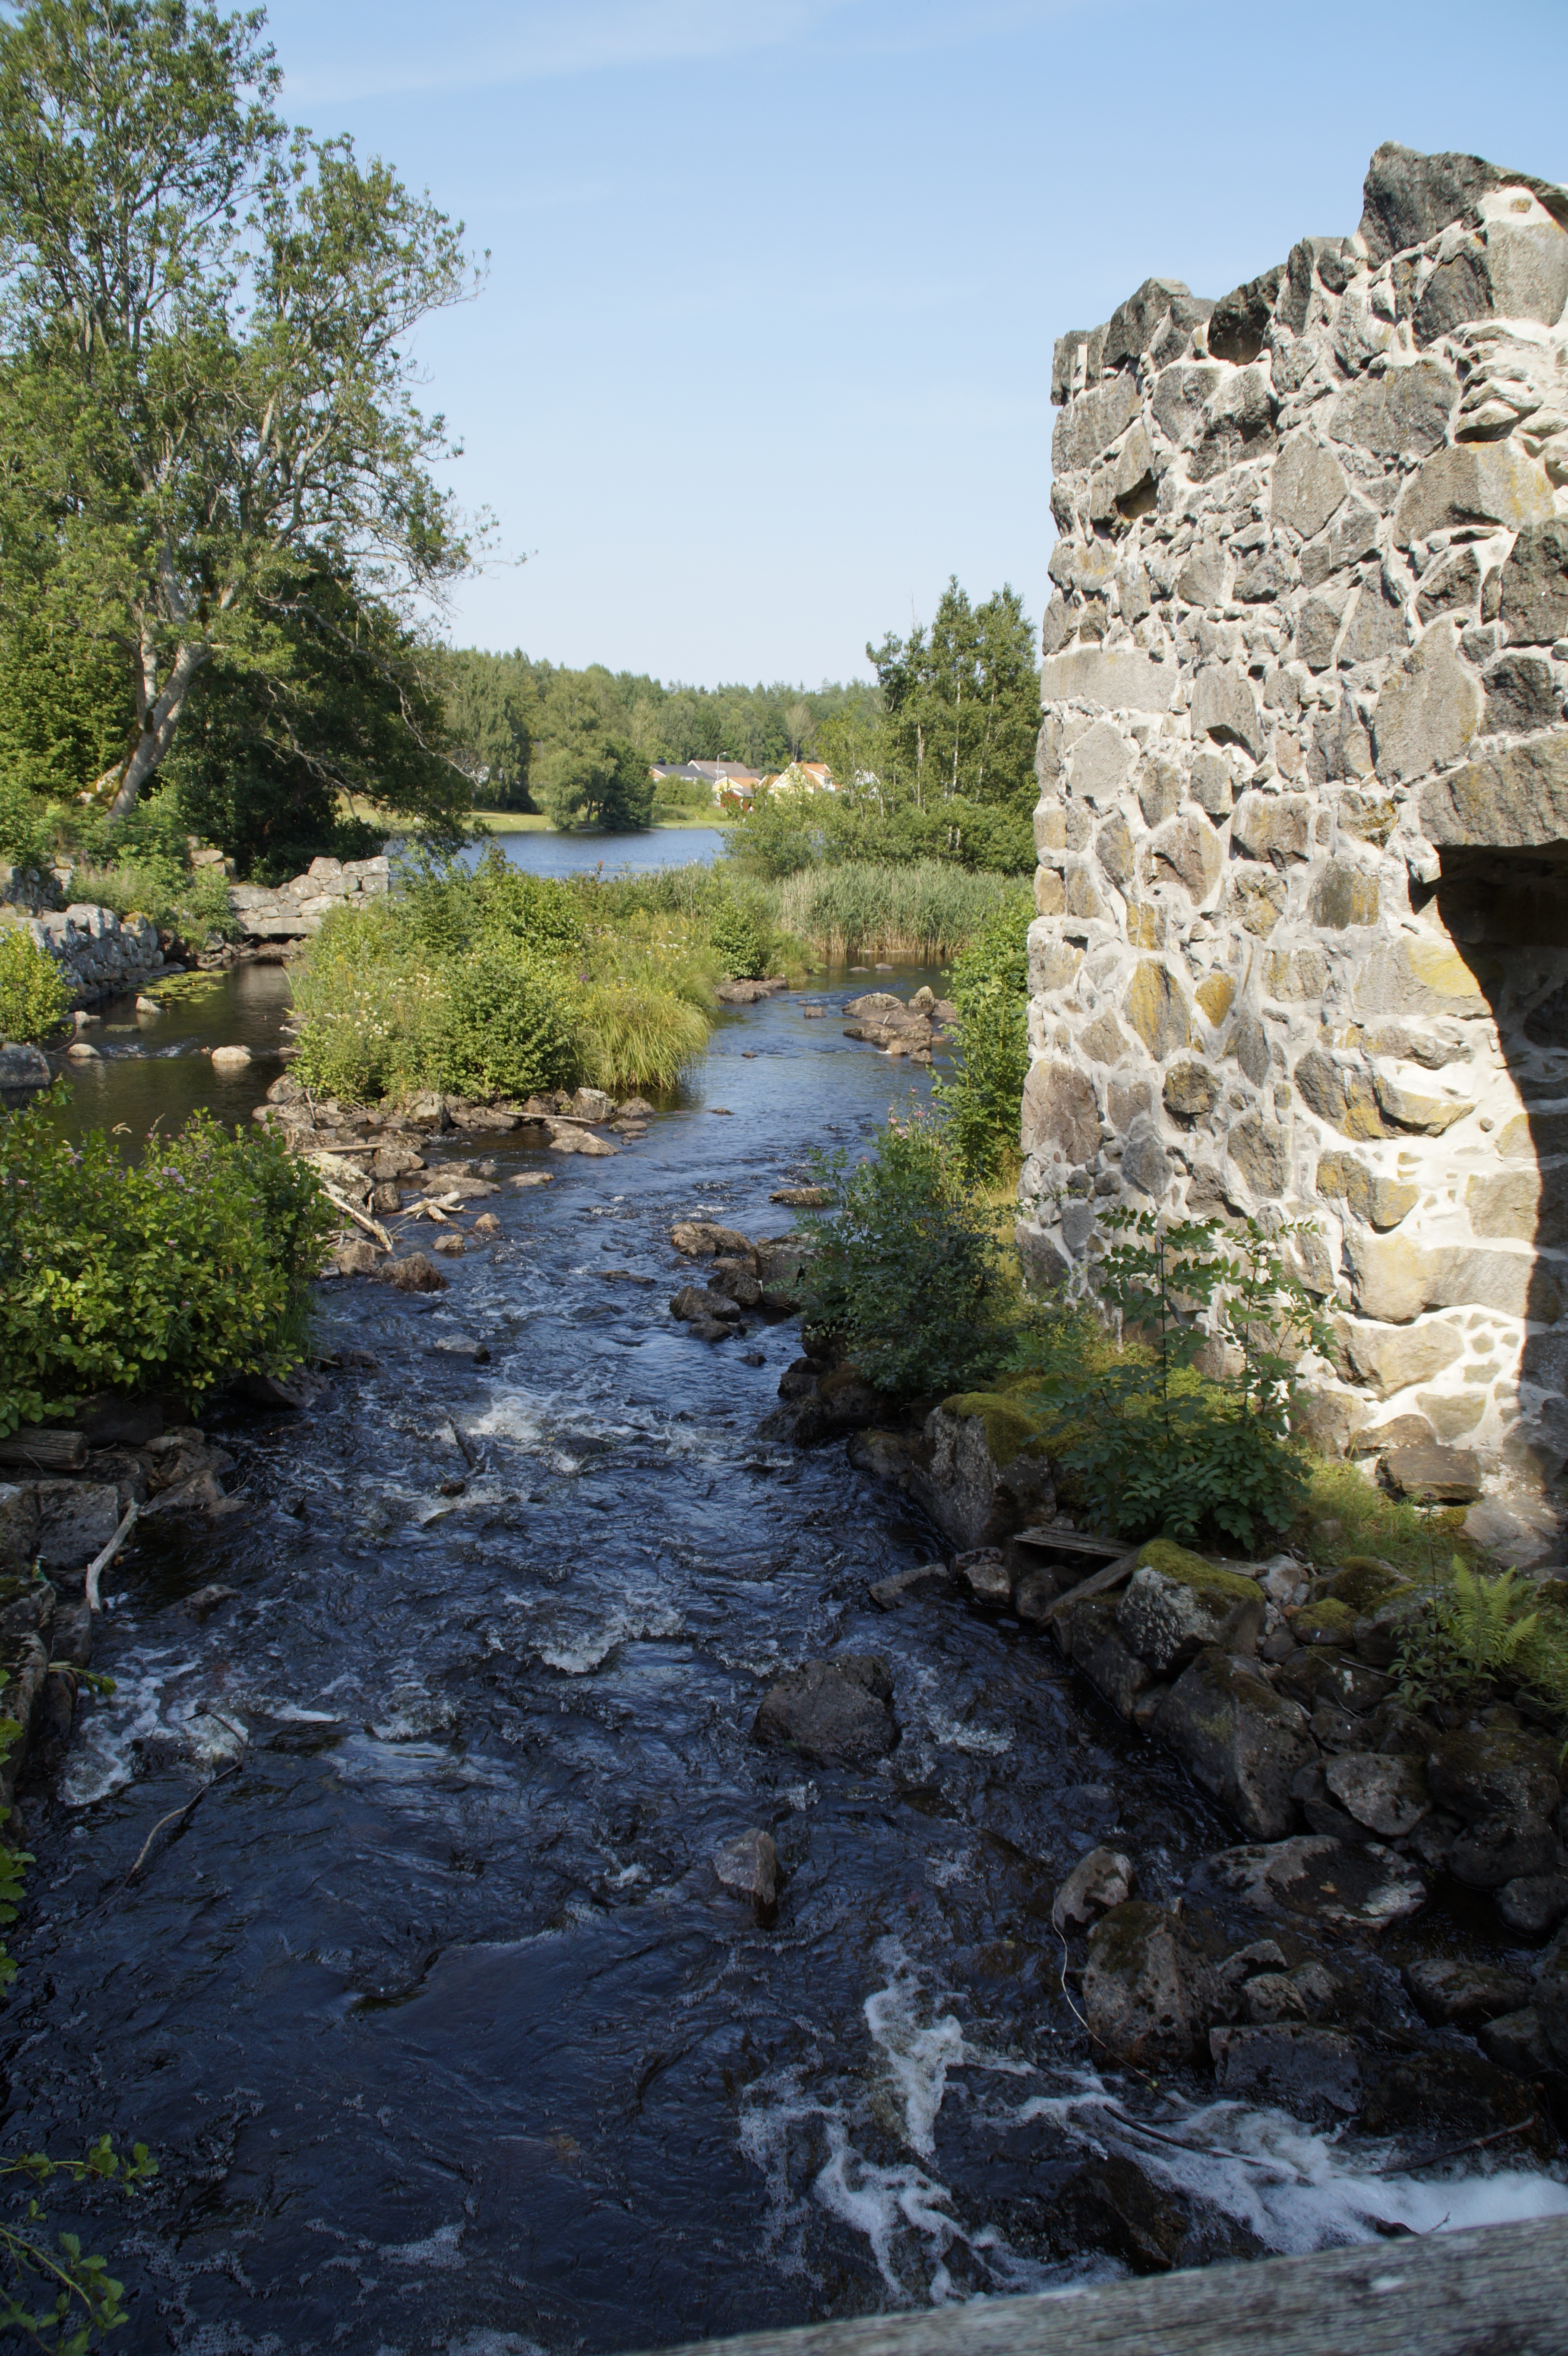
landscape, water, rock, trail, old, river, valley, stream, canyon, ruin, terrain, geology, sweden, bach, historically, paper mill